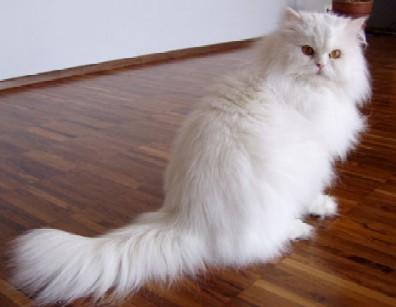
Breed: Persian